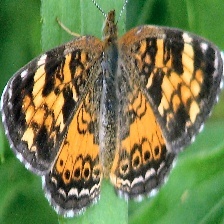
Species: CRECENT